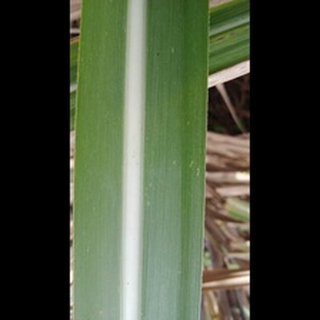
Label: healthy_sugarcane